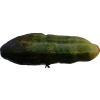
Label: cucumber